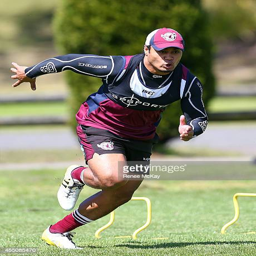
rugby player warms up during a training session